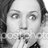
Emotion: surprise